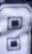
Number: 8